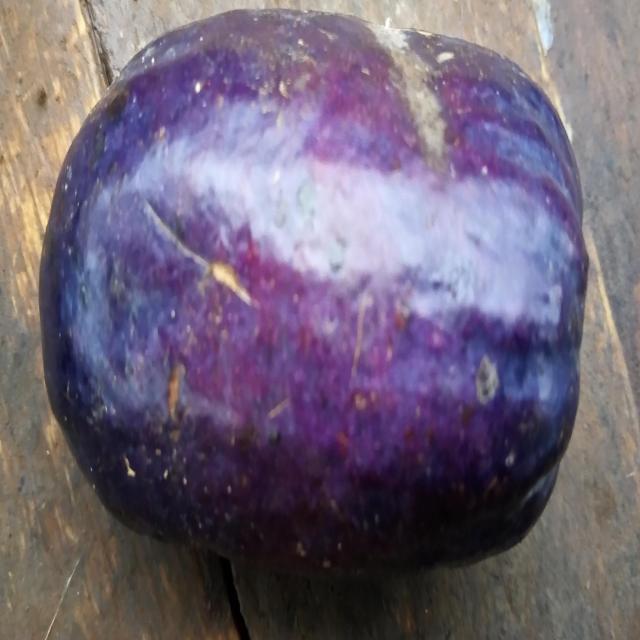
Plum grade: bruised